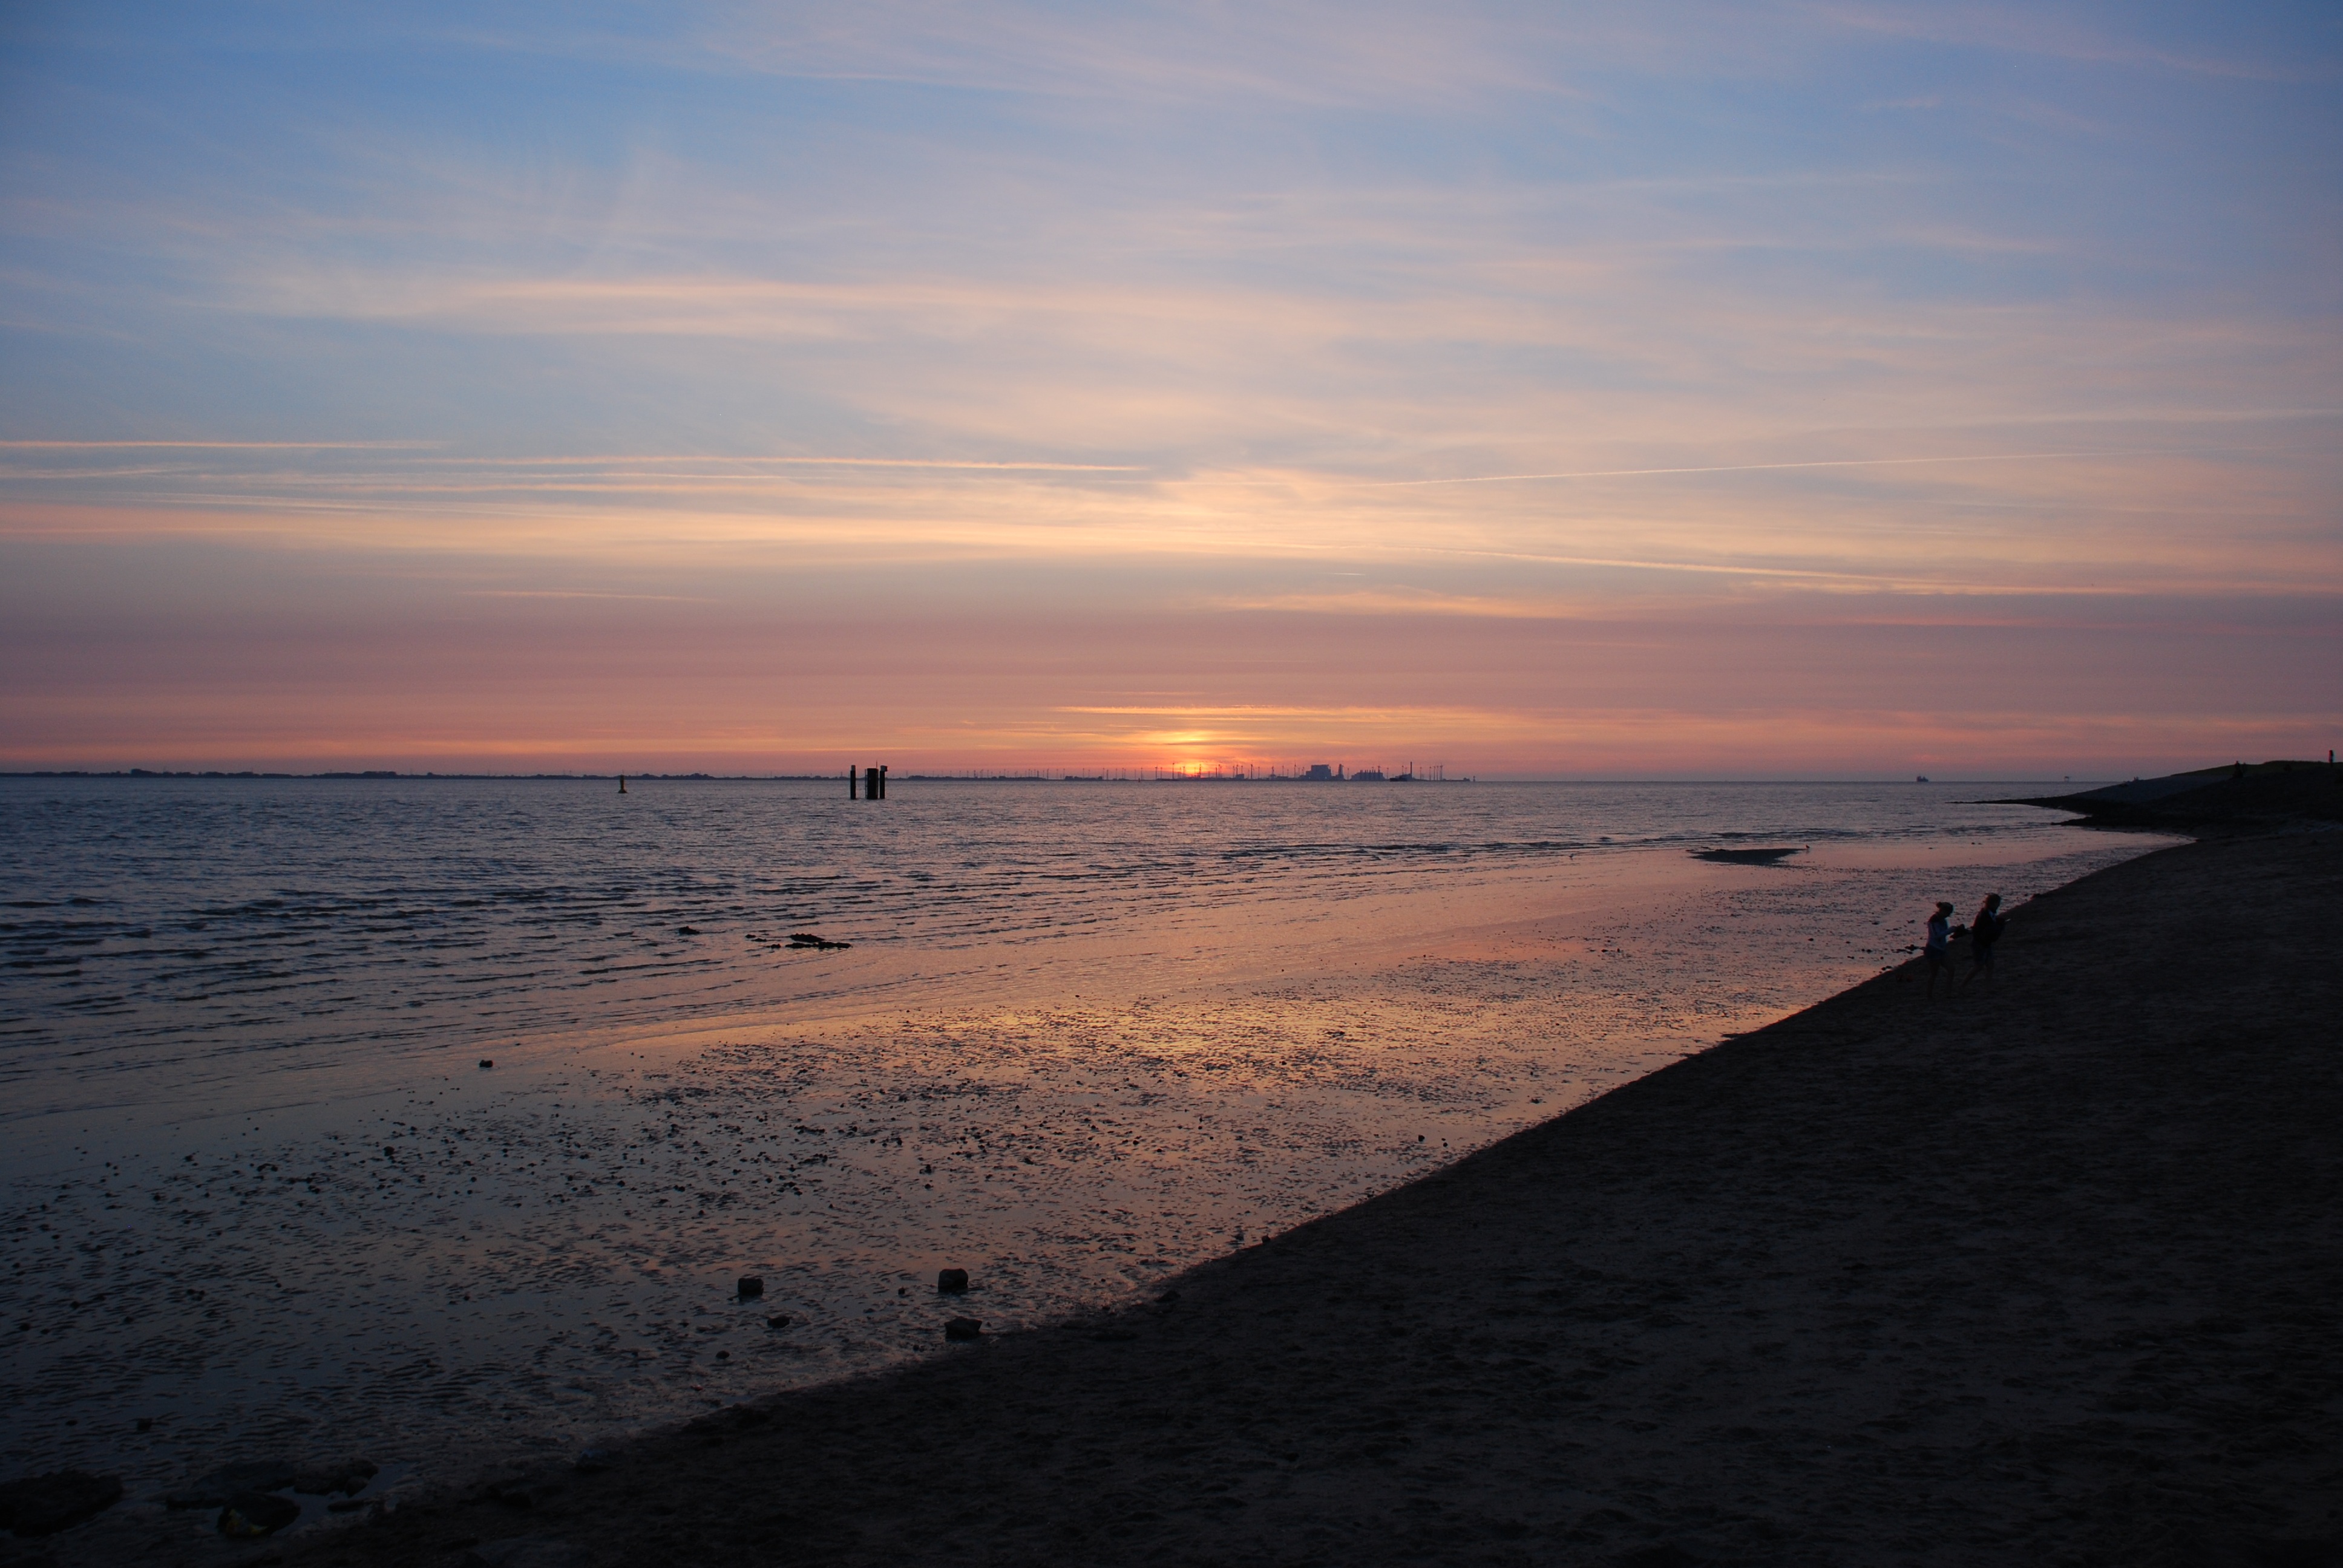
beach, sea, coast, sand, ocean, horizon, cloud, sun, sunrise, sunset, morning, shore, wave, dawn, dusk, evening, bay, body of water, cape, afterglow, emden, knock, wind wave